Ferry

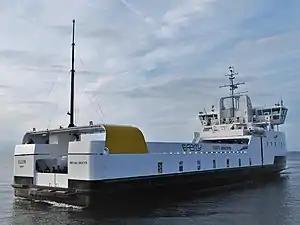

Ferries often dock at specialized facilities designed to position the boat for loading and unloading, called a ferry slip. If the ferry transports road vehicles or railway carriages there will usually be an adjustable ramp called an apron that is part of the slip. In other cases, the apron ramp will be a part of the ferry itself, acting as a wave guard when elevated and lowered to meet a fixed ramp at the terminus – a road segment that extends partially underwater or meet the ferry slip.